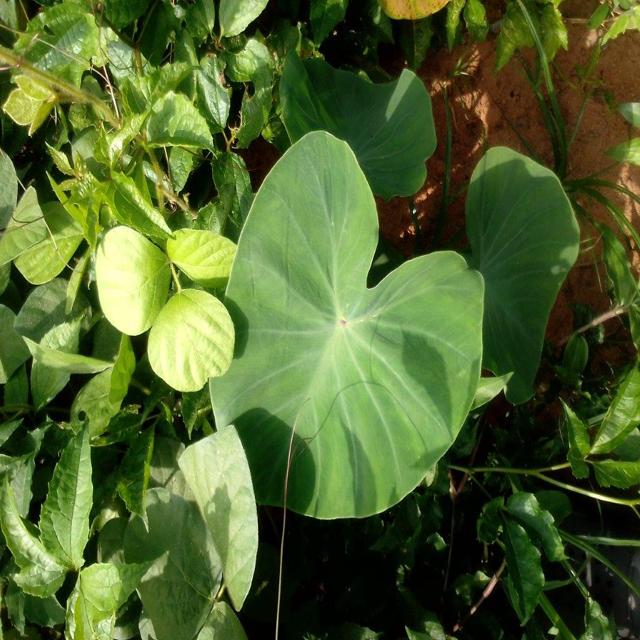
Label: Healthy